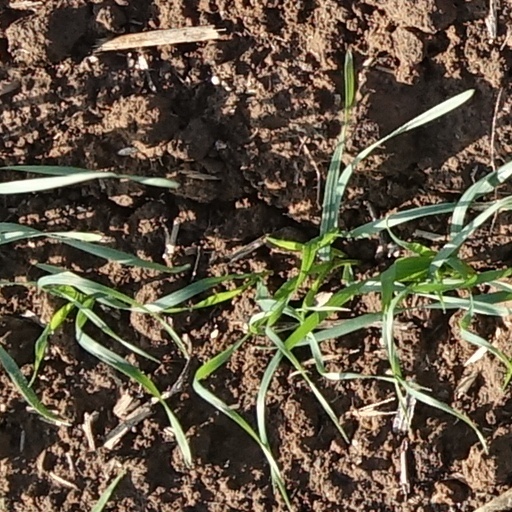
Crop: wheat